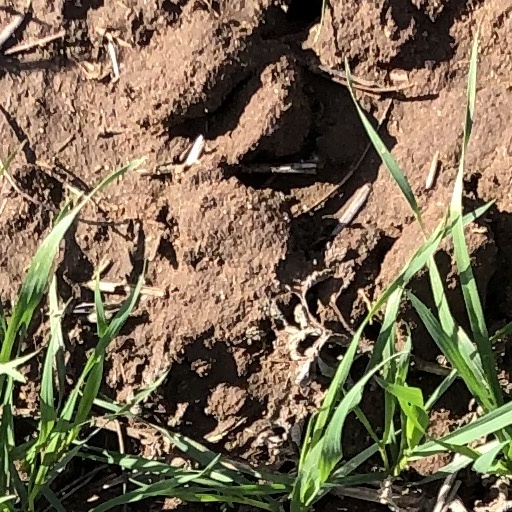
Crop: wheat